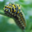
Label: caterpillar